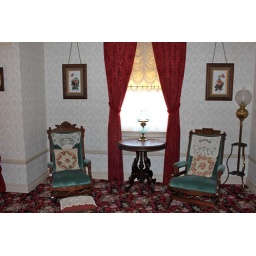
The lamp and windows directly above the firestation facing Town Square